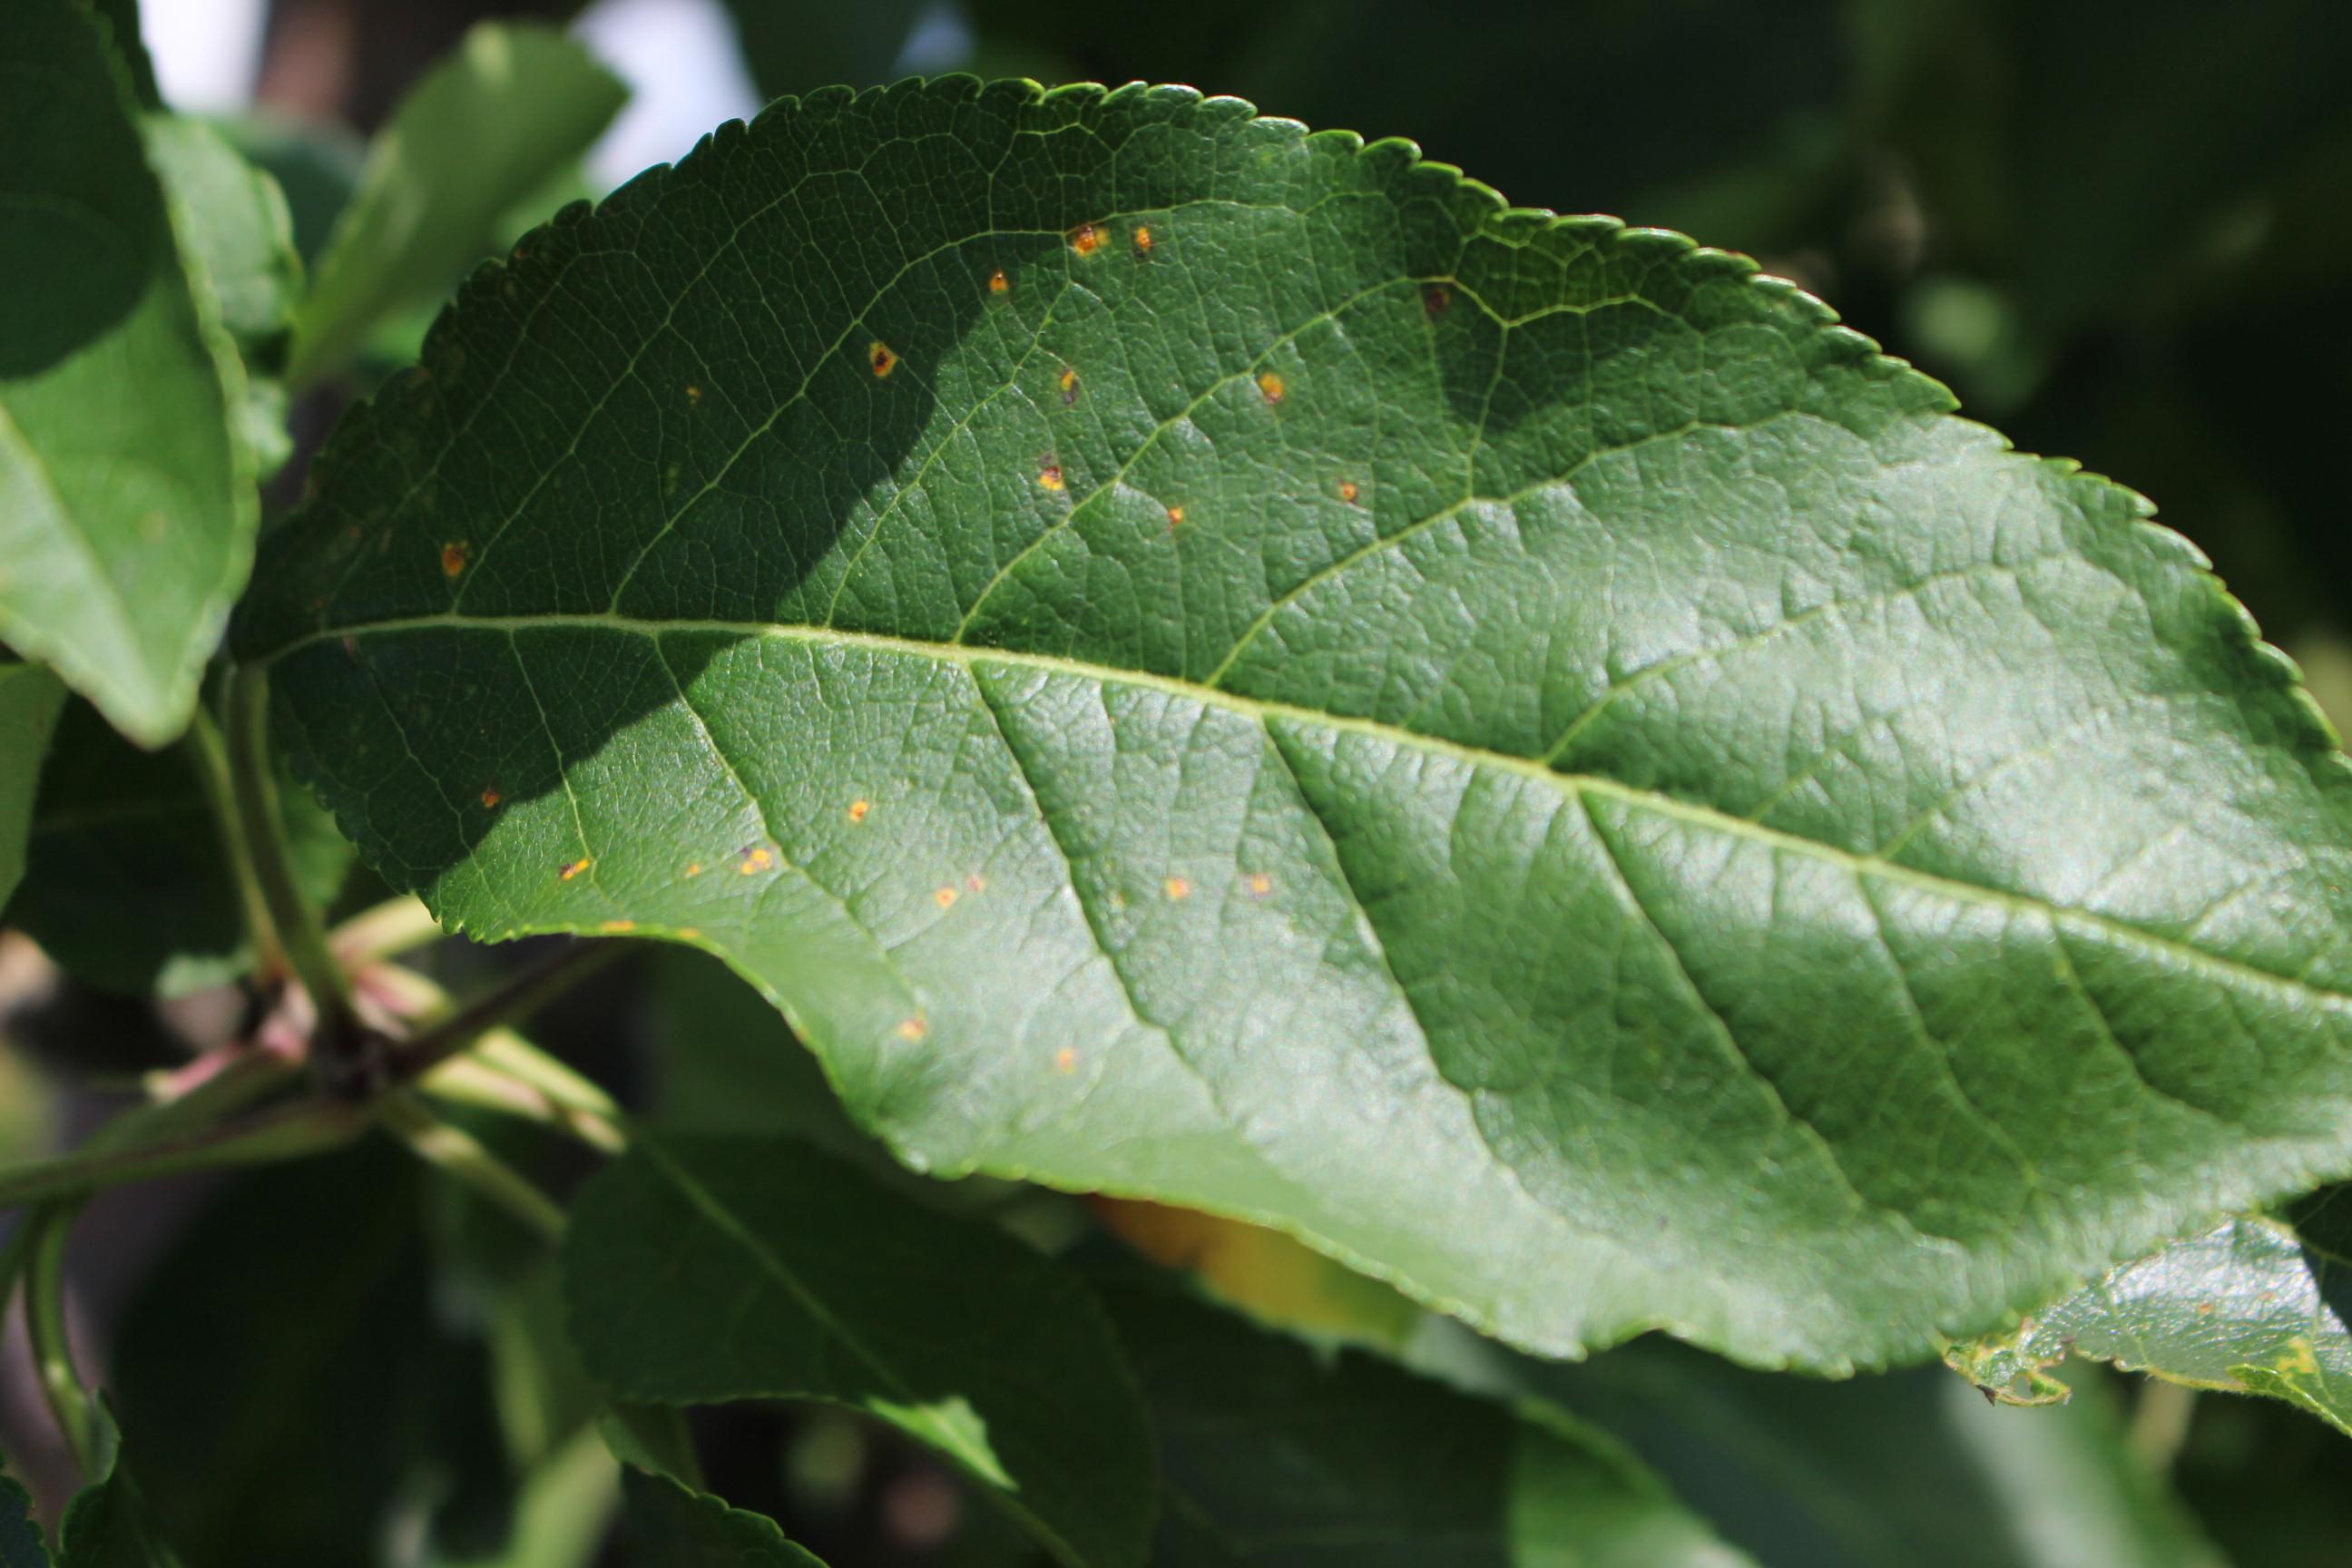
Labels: rust